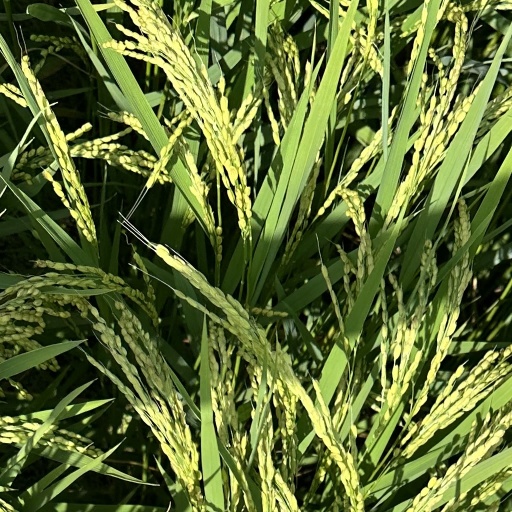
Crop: rice